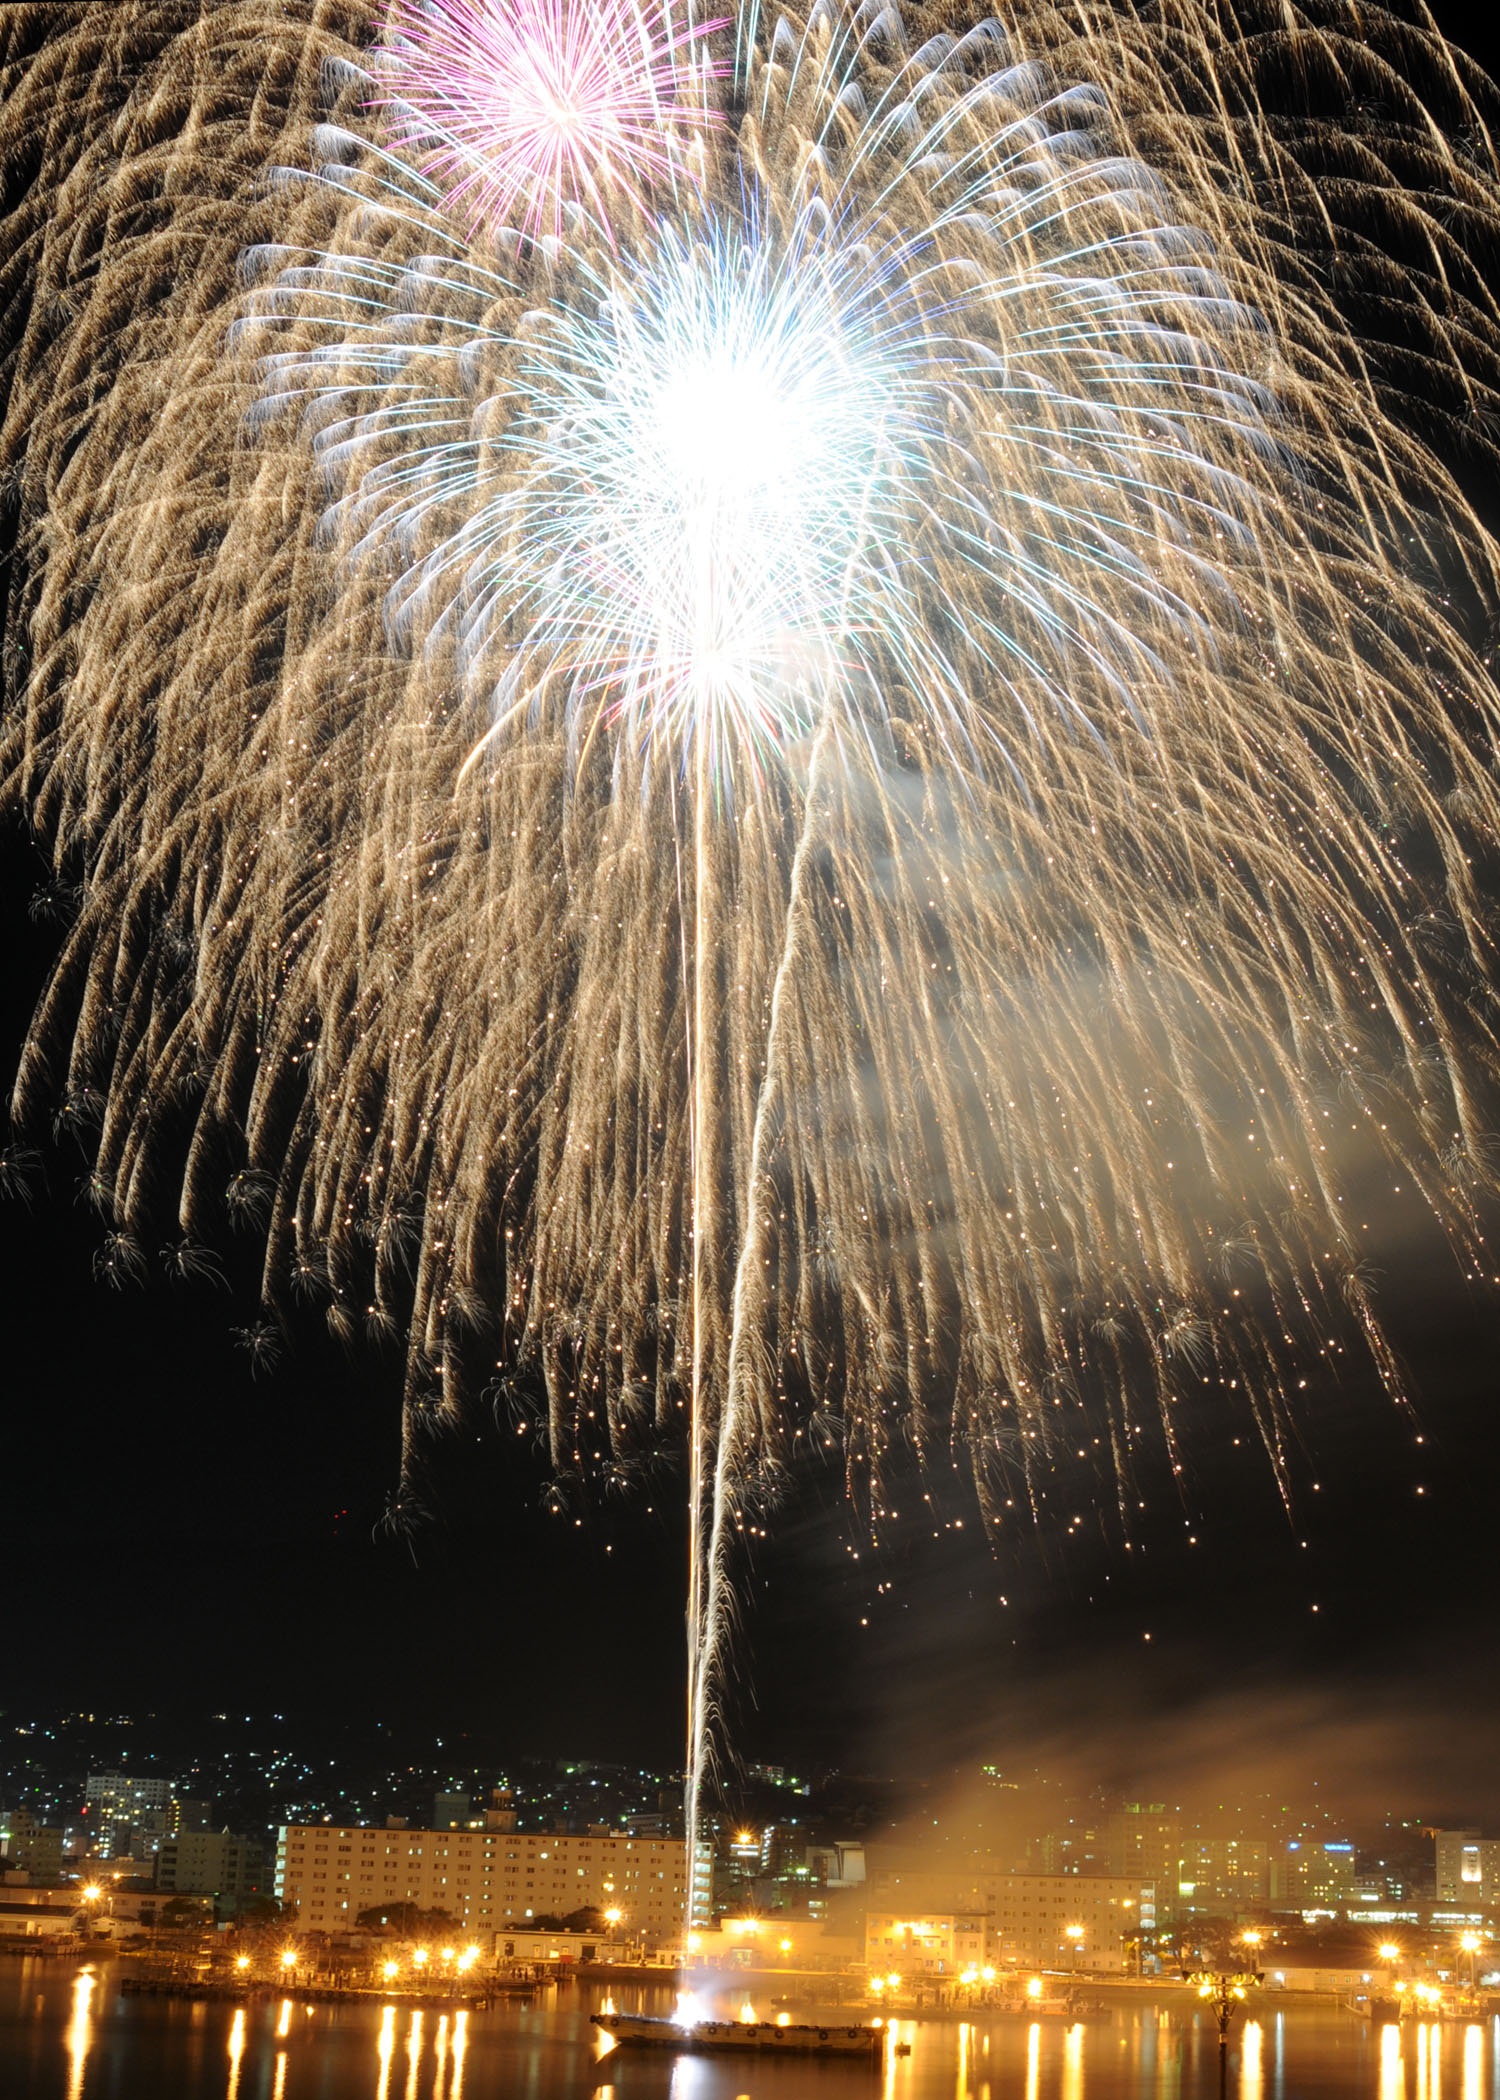
glowing, sky, night, recreation, celebration, spectacle, colorful, lights, fireworks, bright, event, patterns, outdoor recreation